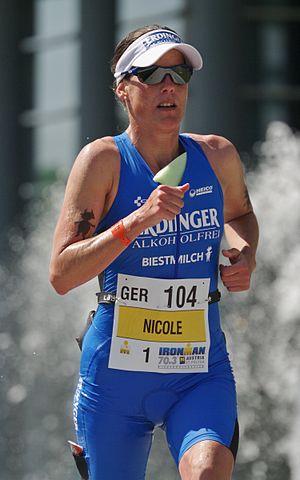
Nicole Leder née Mertes le 12 septembre 1971 à Duisbourg est une triathlète professionnel allemande, triple championne d'Allemagne de triathlon longue distance.